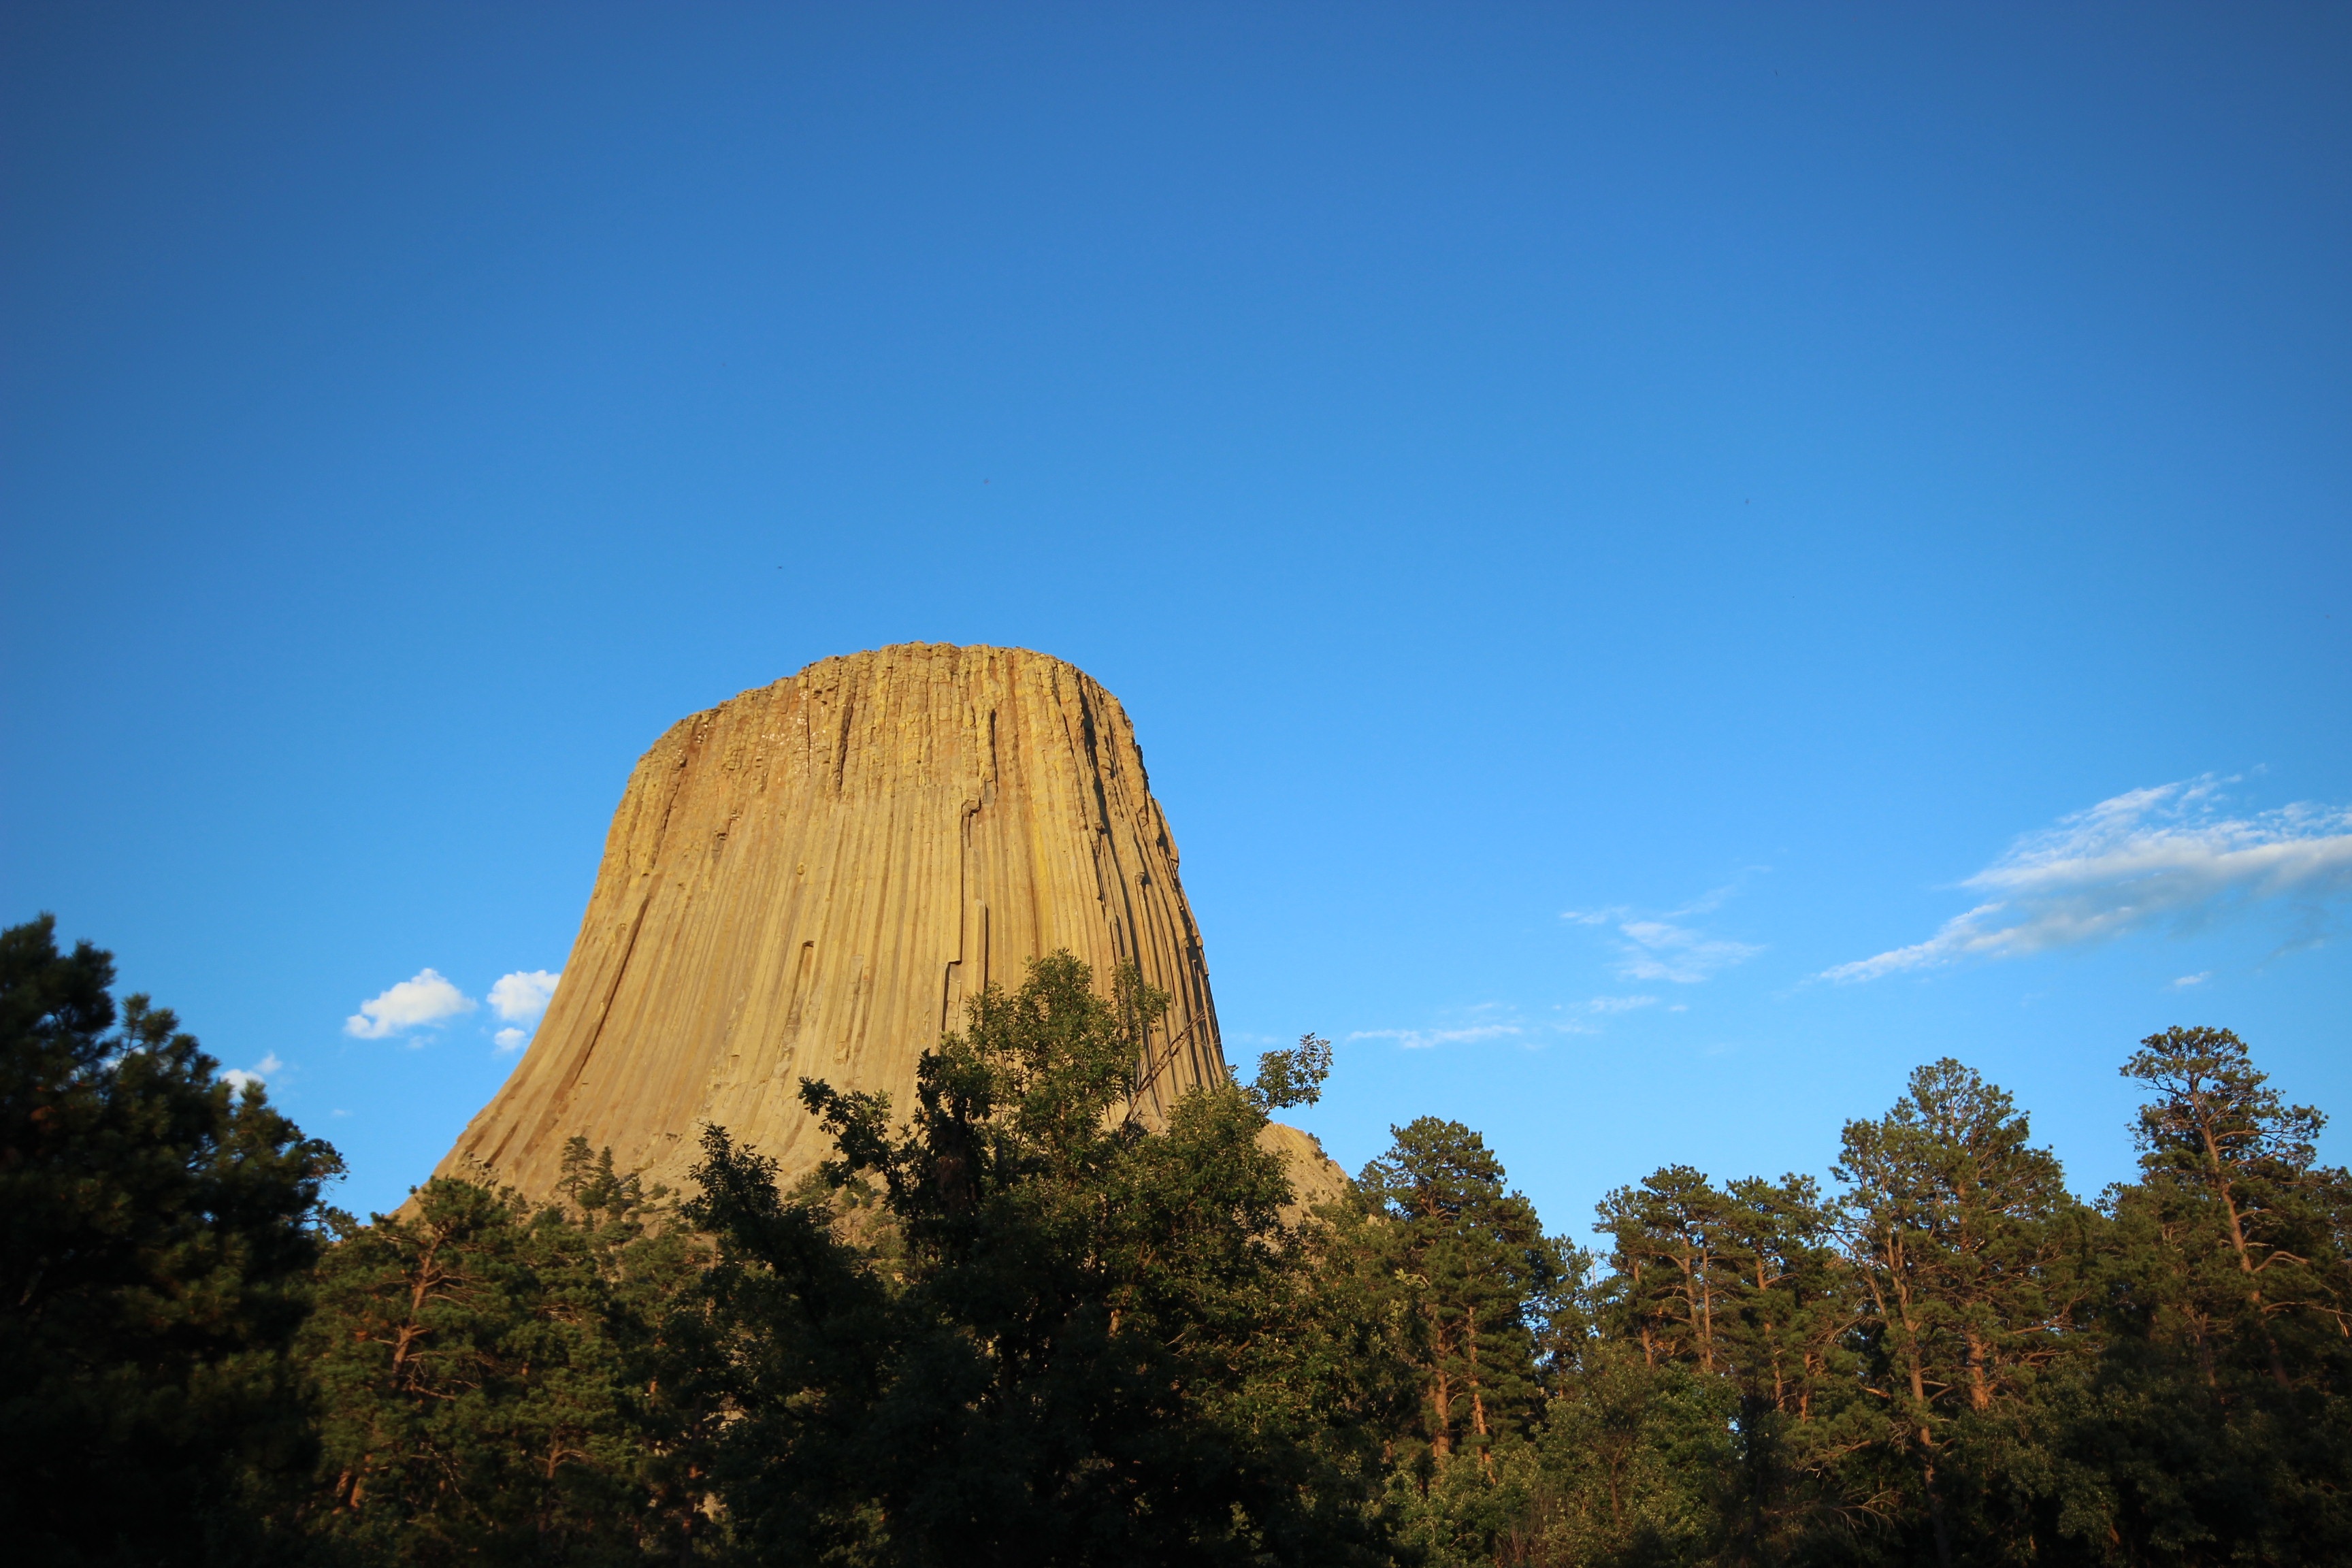
tree, nature, rock, mountain, cloud, plant, sky, sunlight, hill, ecosystem, indians, biome, devil tower, bear lodge